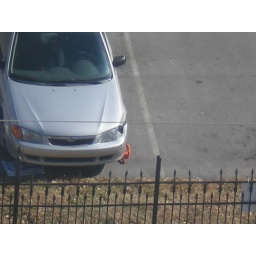
Uh Oh. This car in the lot outside my window has a boot on its tire.